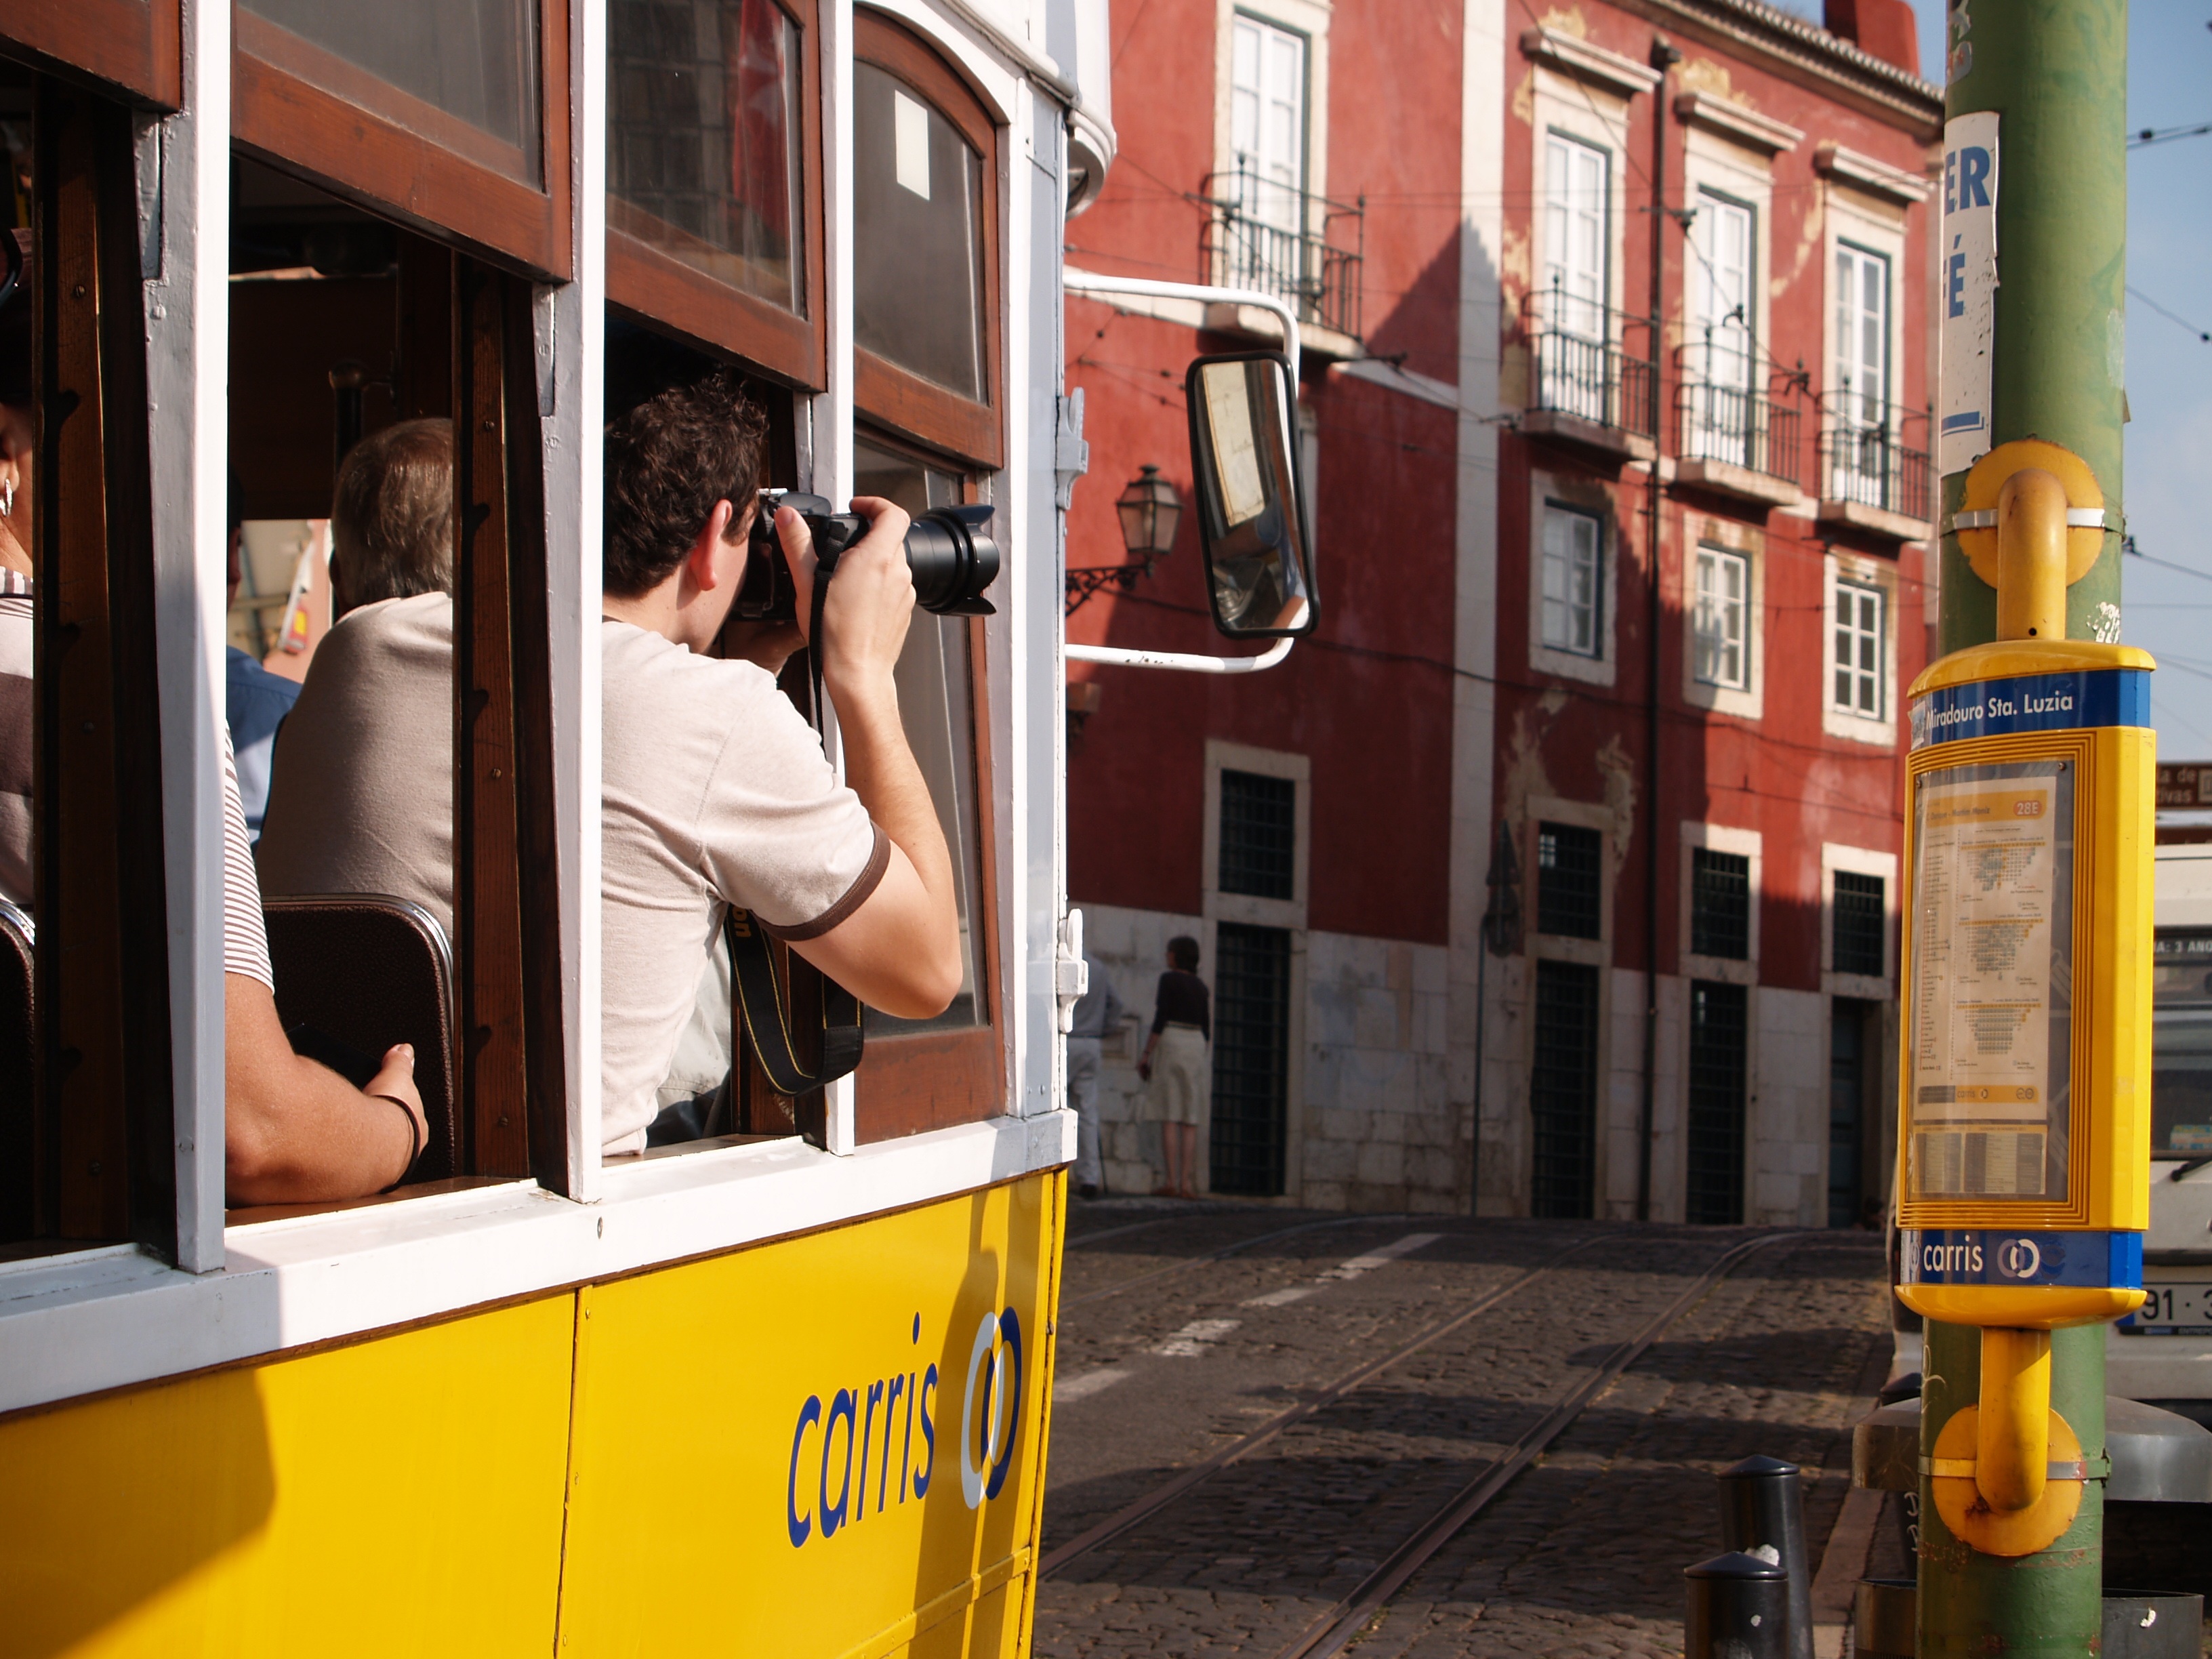
pedestrian, road, street, photo, tourist, streetcar, transport, vehicle, public transport, photograph, lisbon, electrico 28